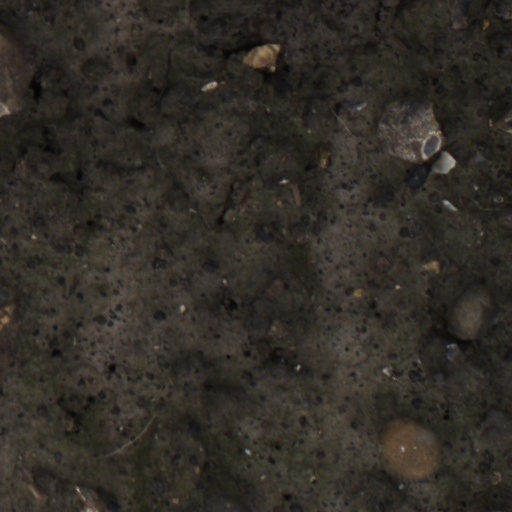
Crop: wheat